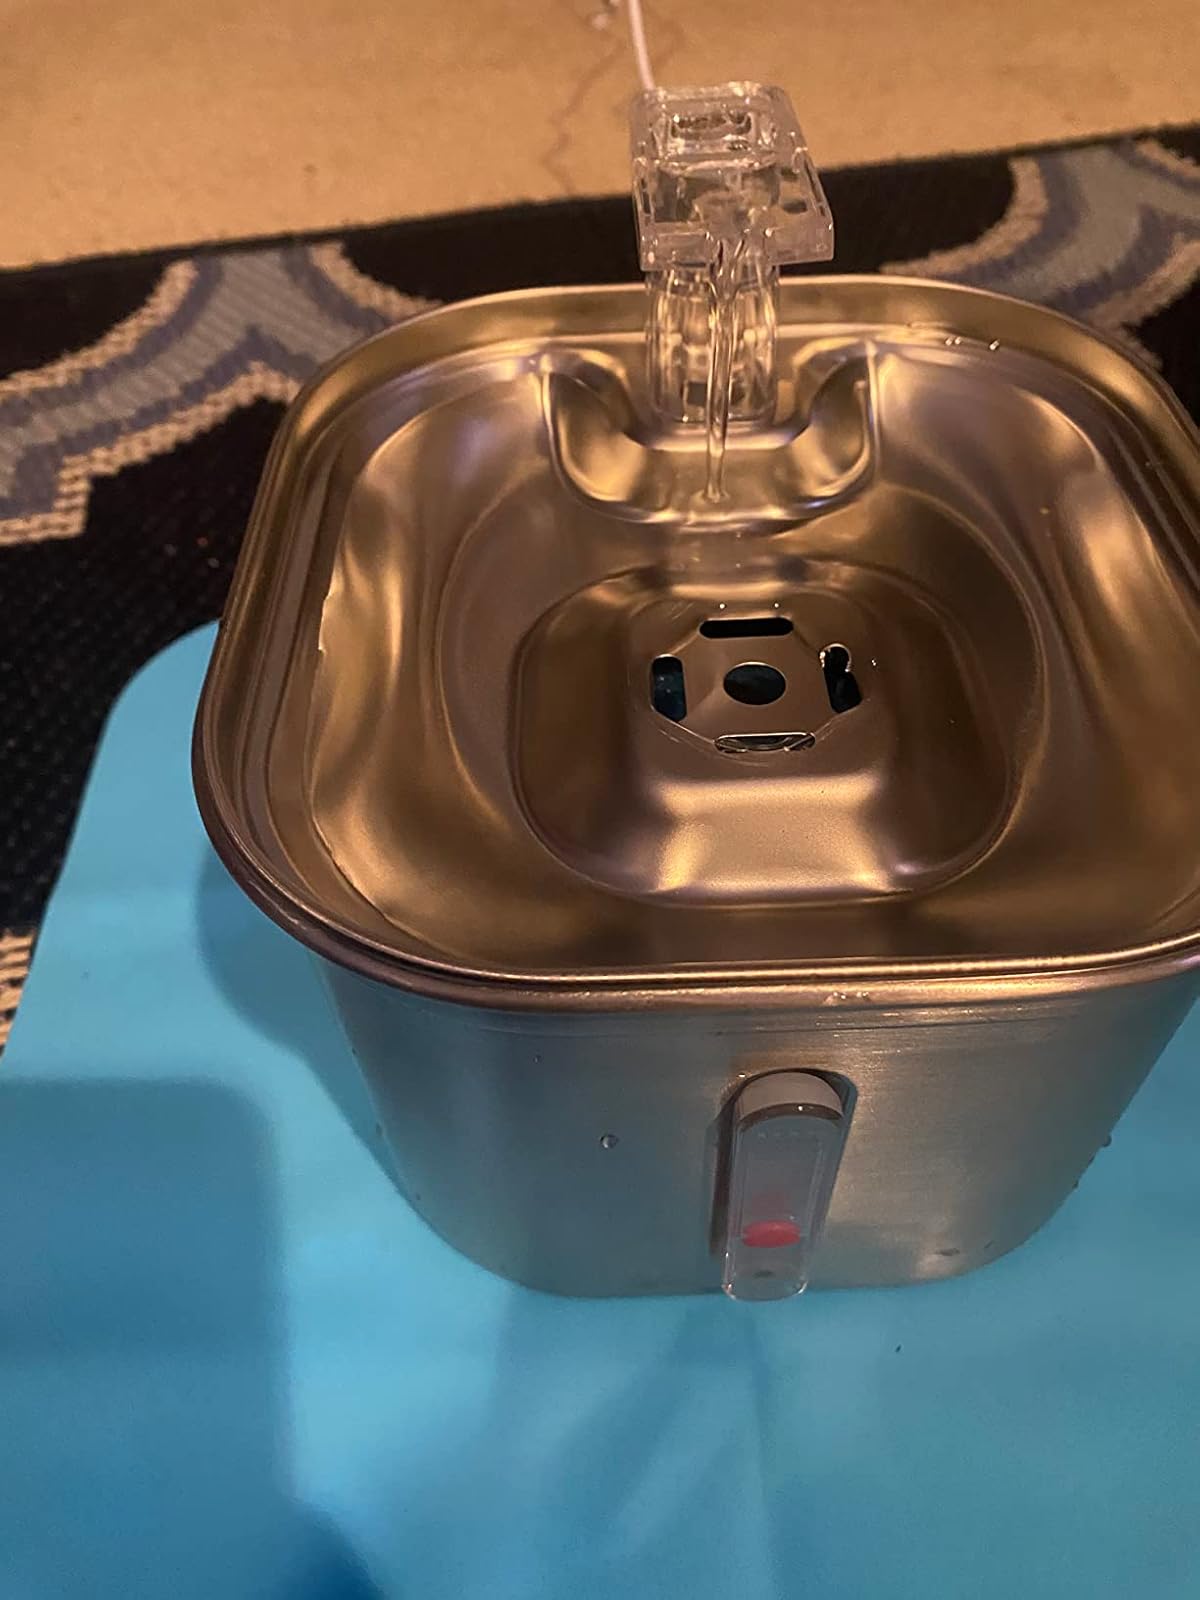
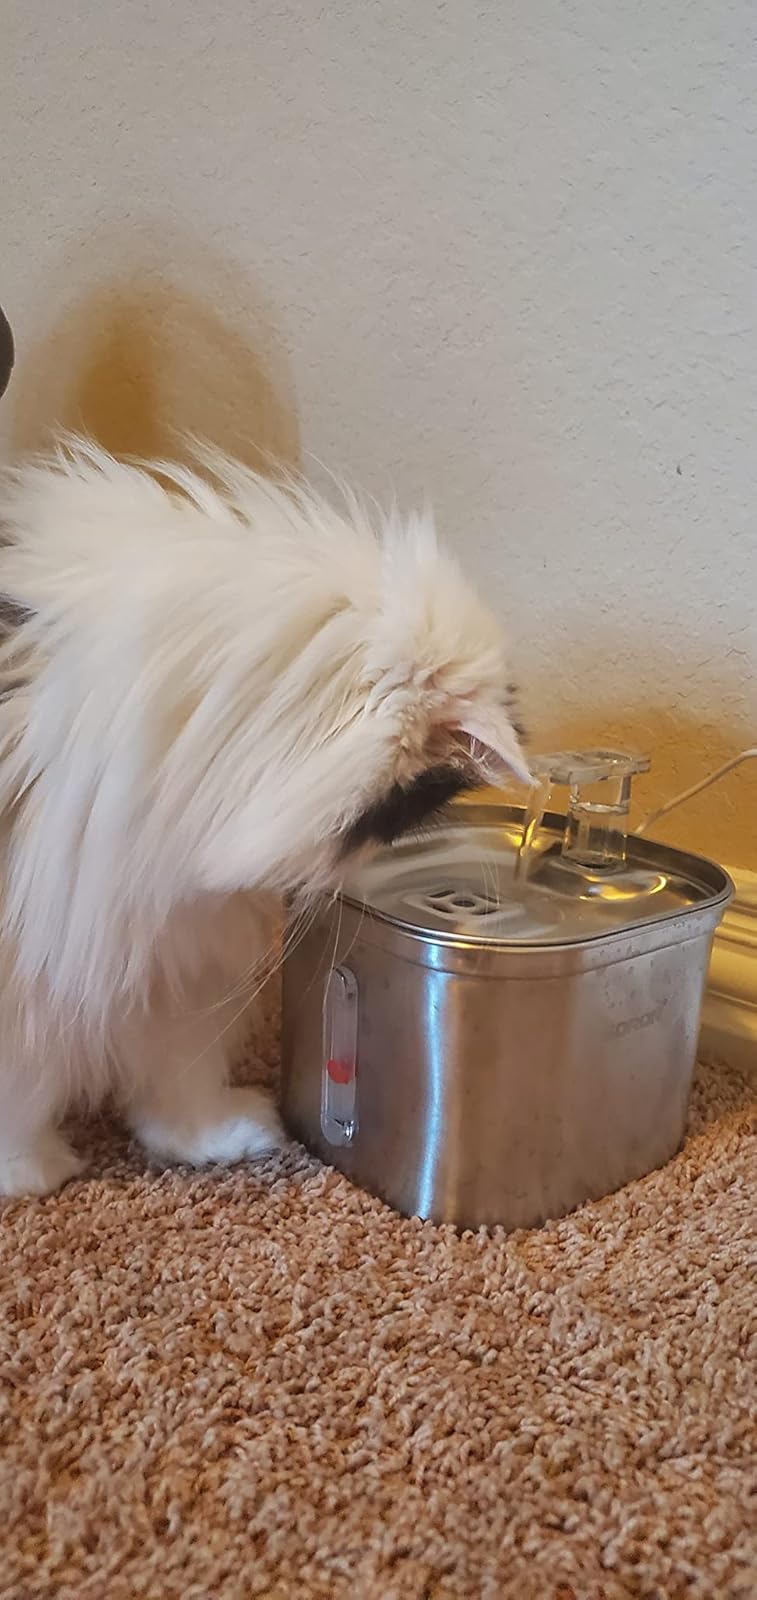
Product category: items_bowl
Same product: yes